Swimming at the 2015 World Aquatics Championships – Women's 200 metre butterfly

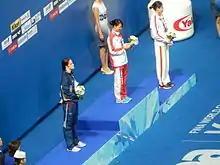
Victory Ceremony

The Women's 200 metre butterfly competition of the swimming events at the 2015 World Aquatics Championships was held on 5 August with the heats and the semifinals and 6 August with the final.